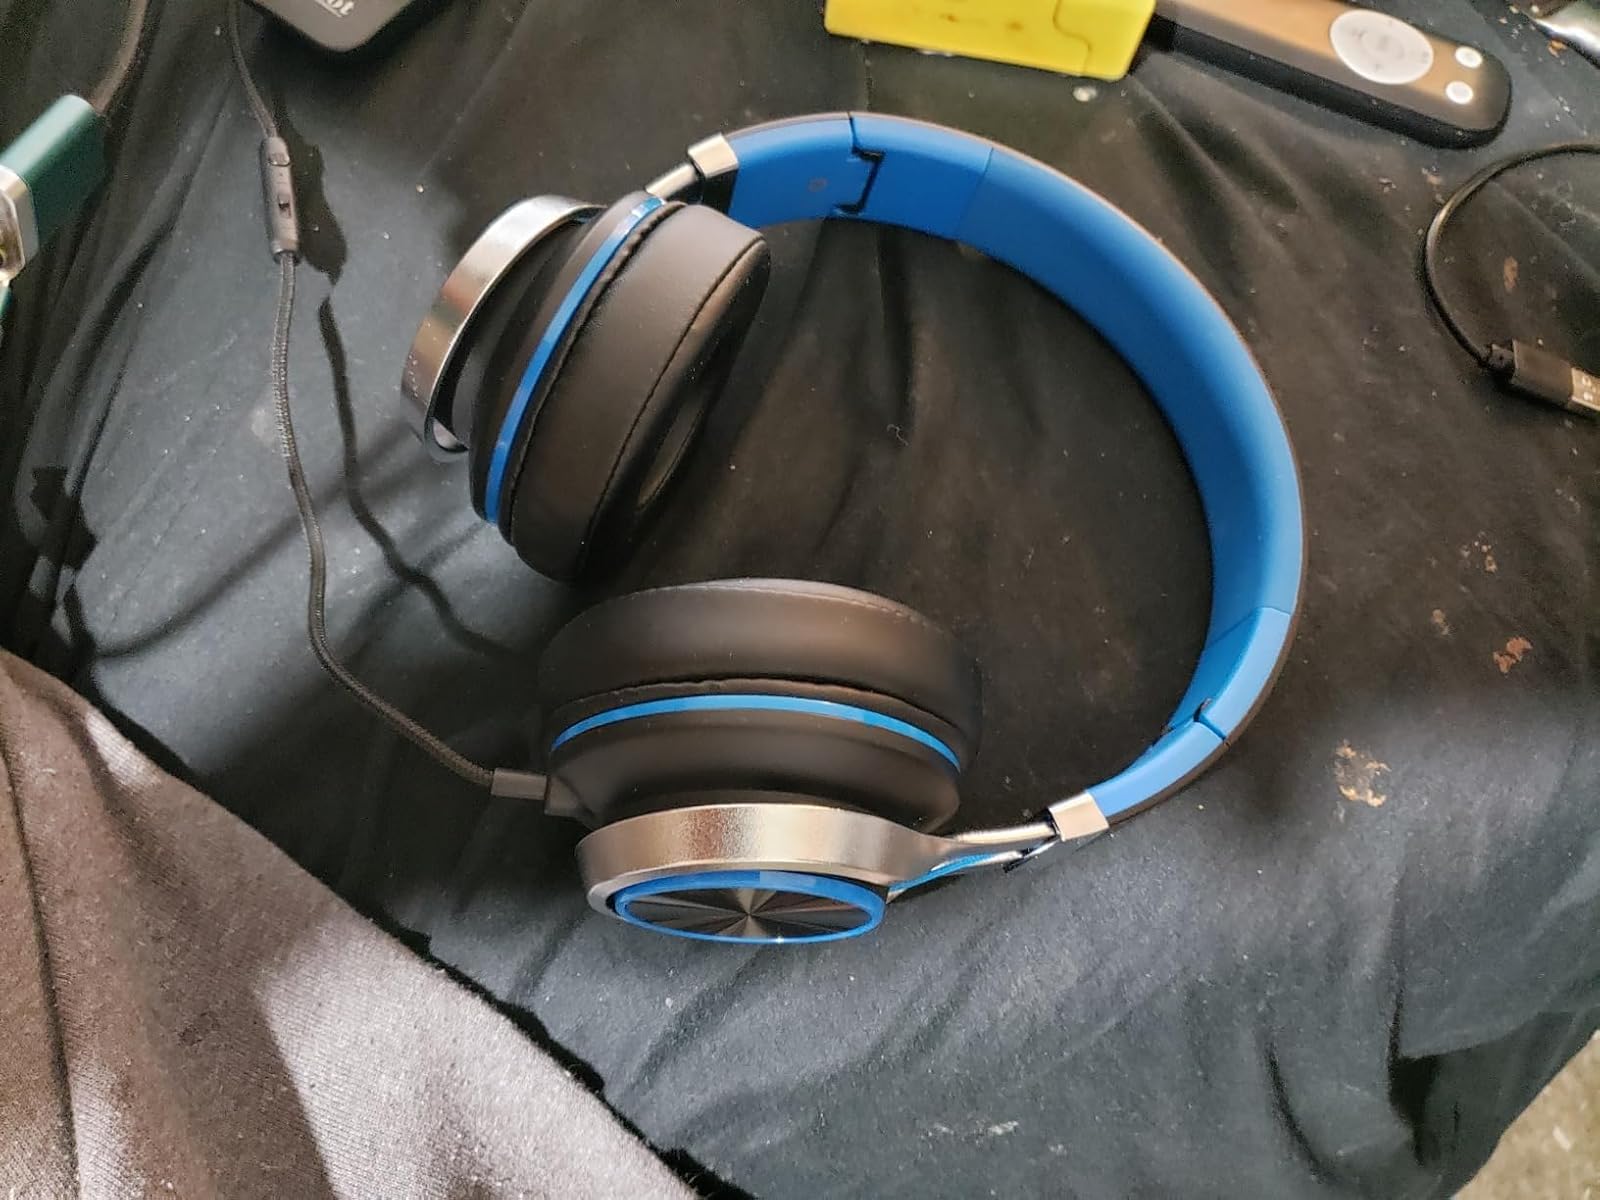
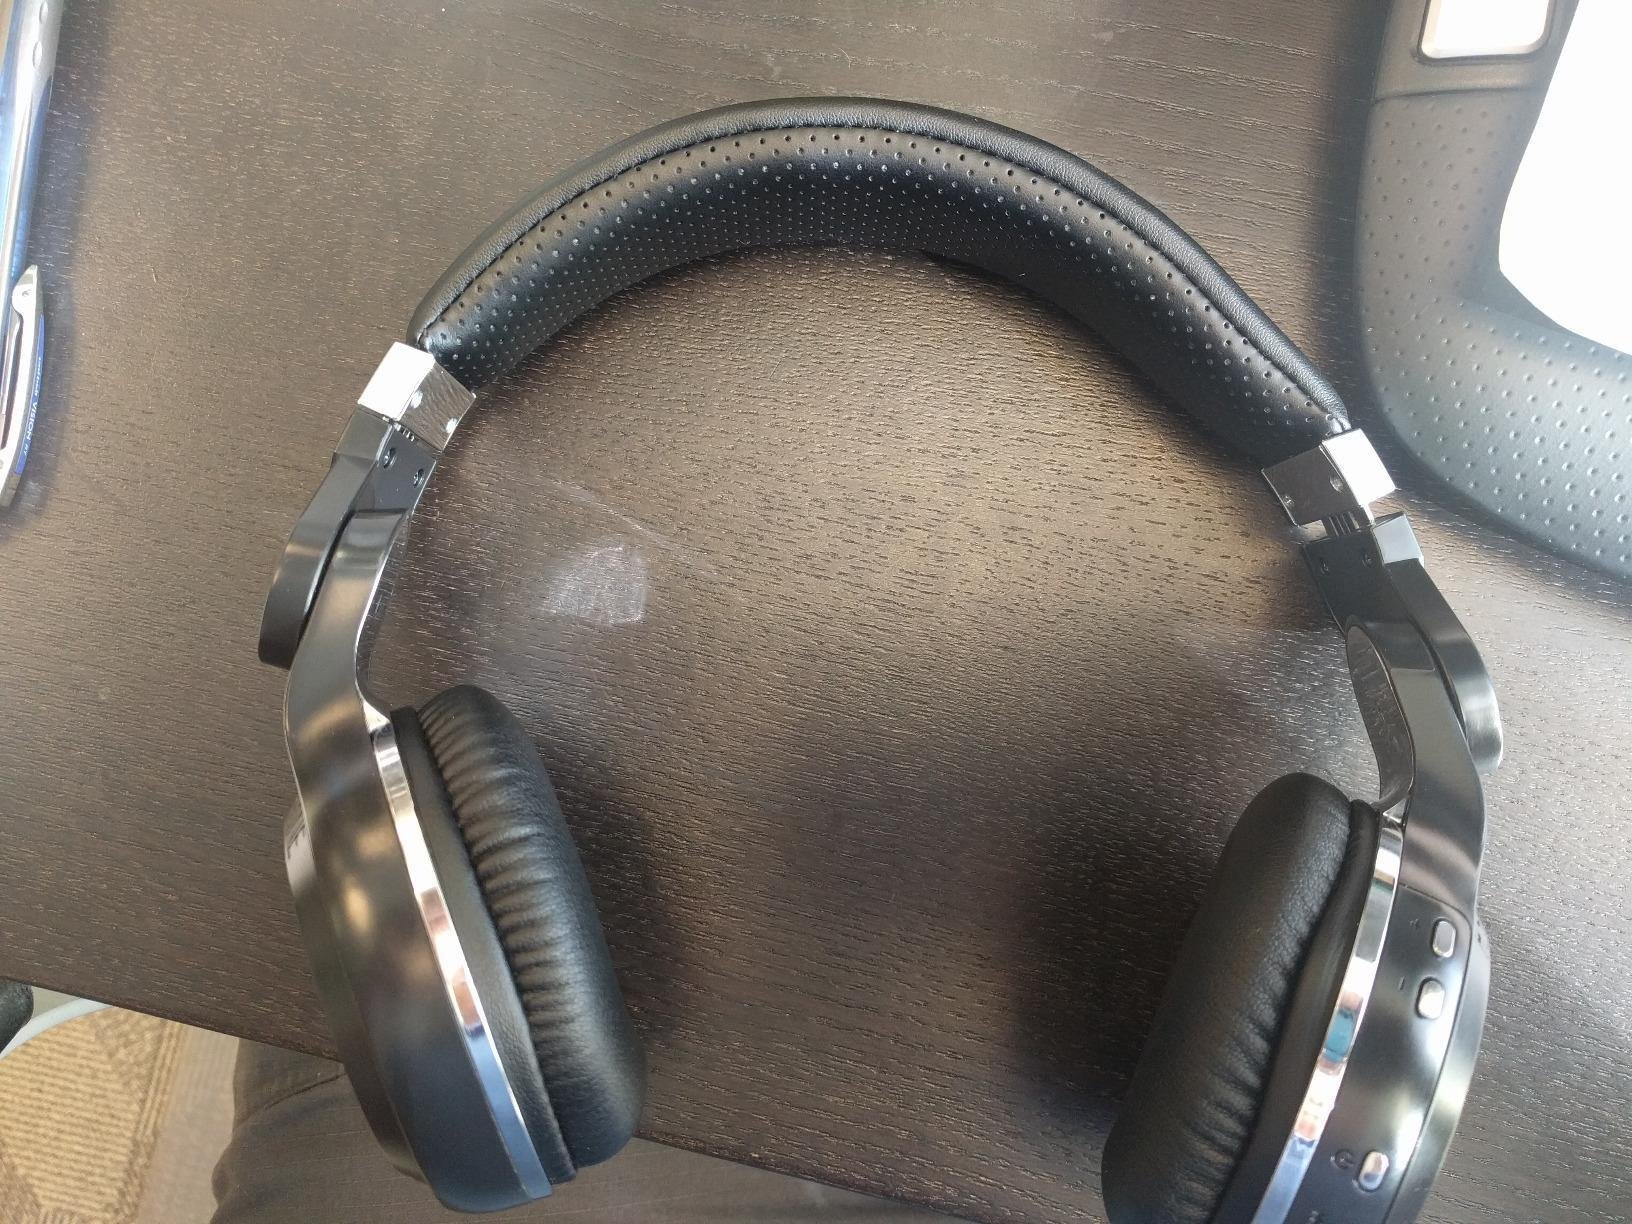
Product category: headphones
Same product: no